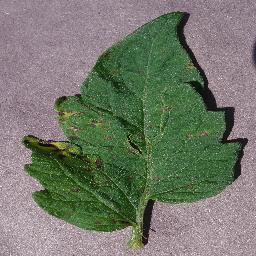
Label: Tomato___Septoria_leaf_spot